Answer in natural language. Considering the relative positions, is floating black countertop island above or below Window? Choose between the following options: below or above
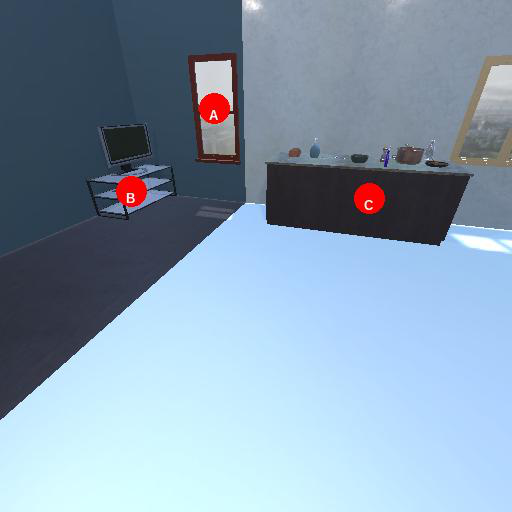
<answer>below</answer>